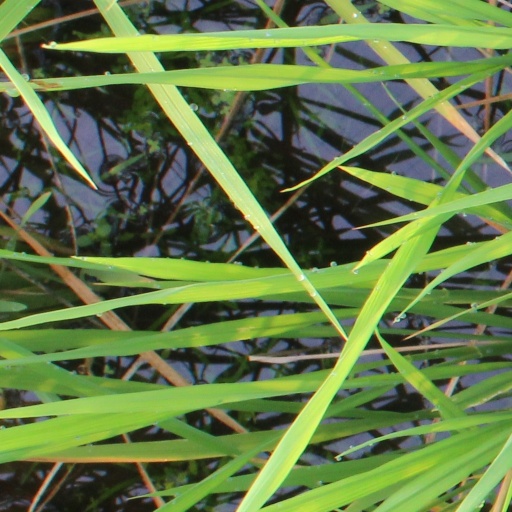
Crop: rice